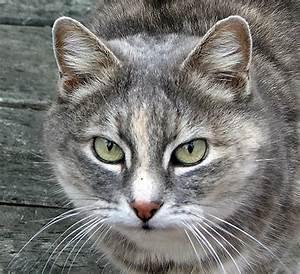
cat